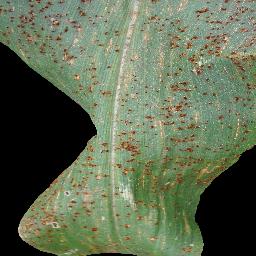
Label: Corn___Common_rust